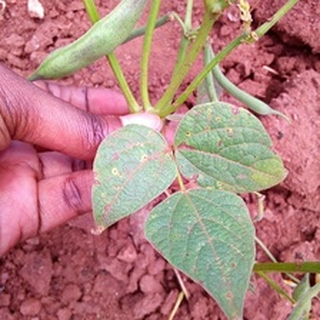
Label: bean_rust